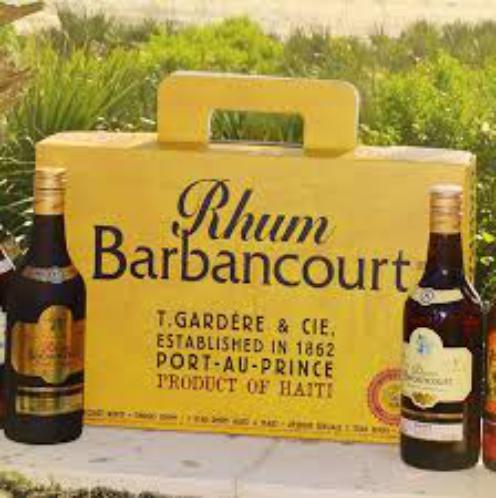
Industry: Food